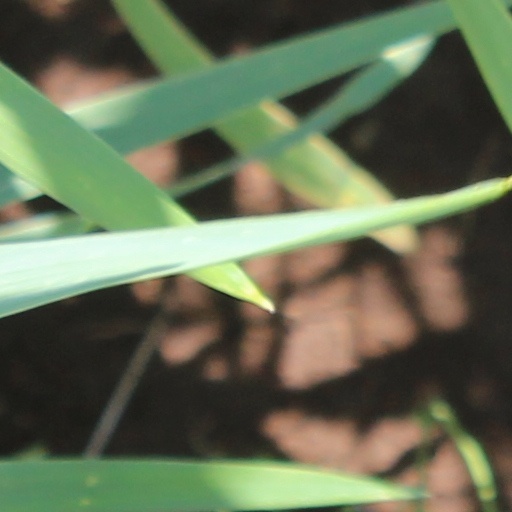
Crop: wheat